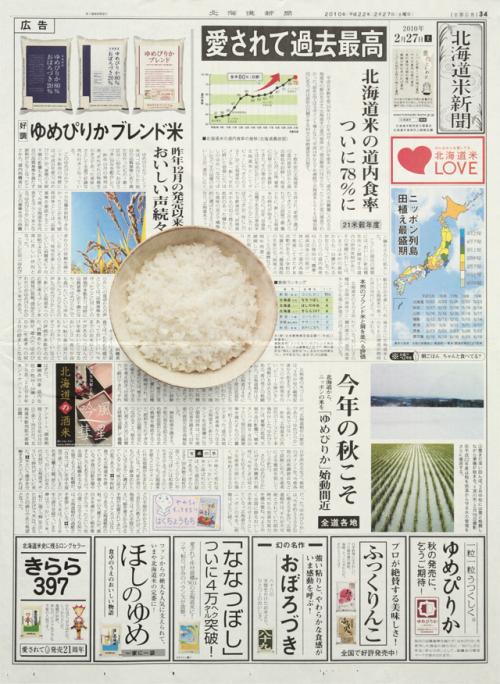
Label: paper